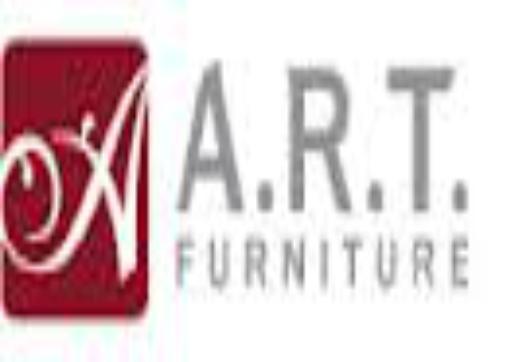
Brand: ART Furniture
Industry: Necessities